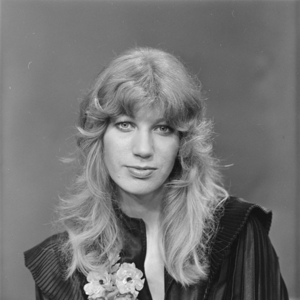
Maggie MacNeal, née Sjoukje Lucie van 't Spijker, appelée plus tard Sjoukje Smit, née le 5 mai 1950 à Tilbourg, est une chanteuse néerlandaise.